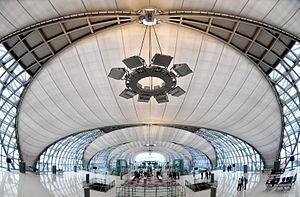
L'aéroport Suvarnabhumi de Bangkok, en thaï ท่าอากาศยานสุวรรณภูมิ, est, depuis le 28 septembre 2006, le principal aéroport de Thaïlande. Au regard du nombre de passagers, Bangkok-Suvarnabhumi est le vingtième aéroport mondial et le sixième en Asie, avec 56 millions de passagers en 2016. Il tire son nom de Suvarnabhumi, la mythique « Terre de l'Or » mentionnée dans des textes anciens du bouddhisme.